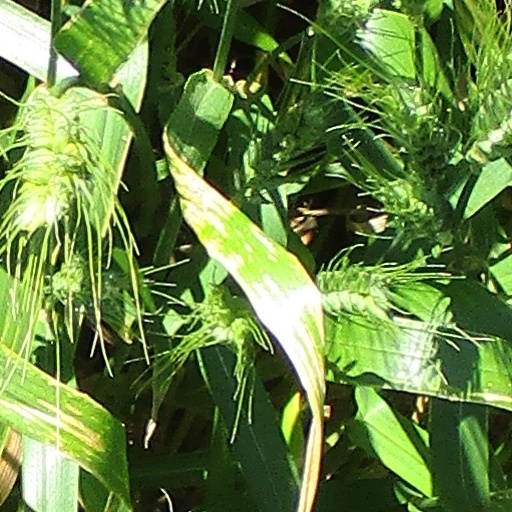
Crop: wheat